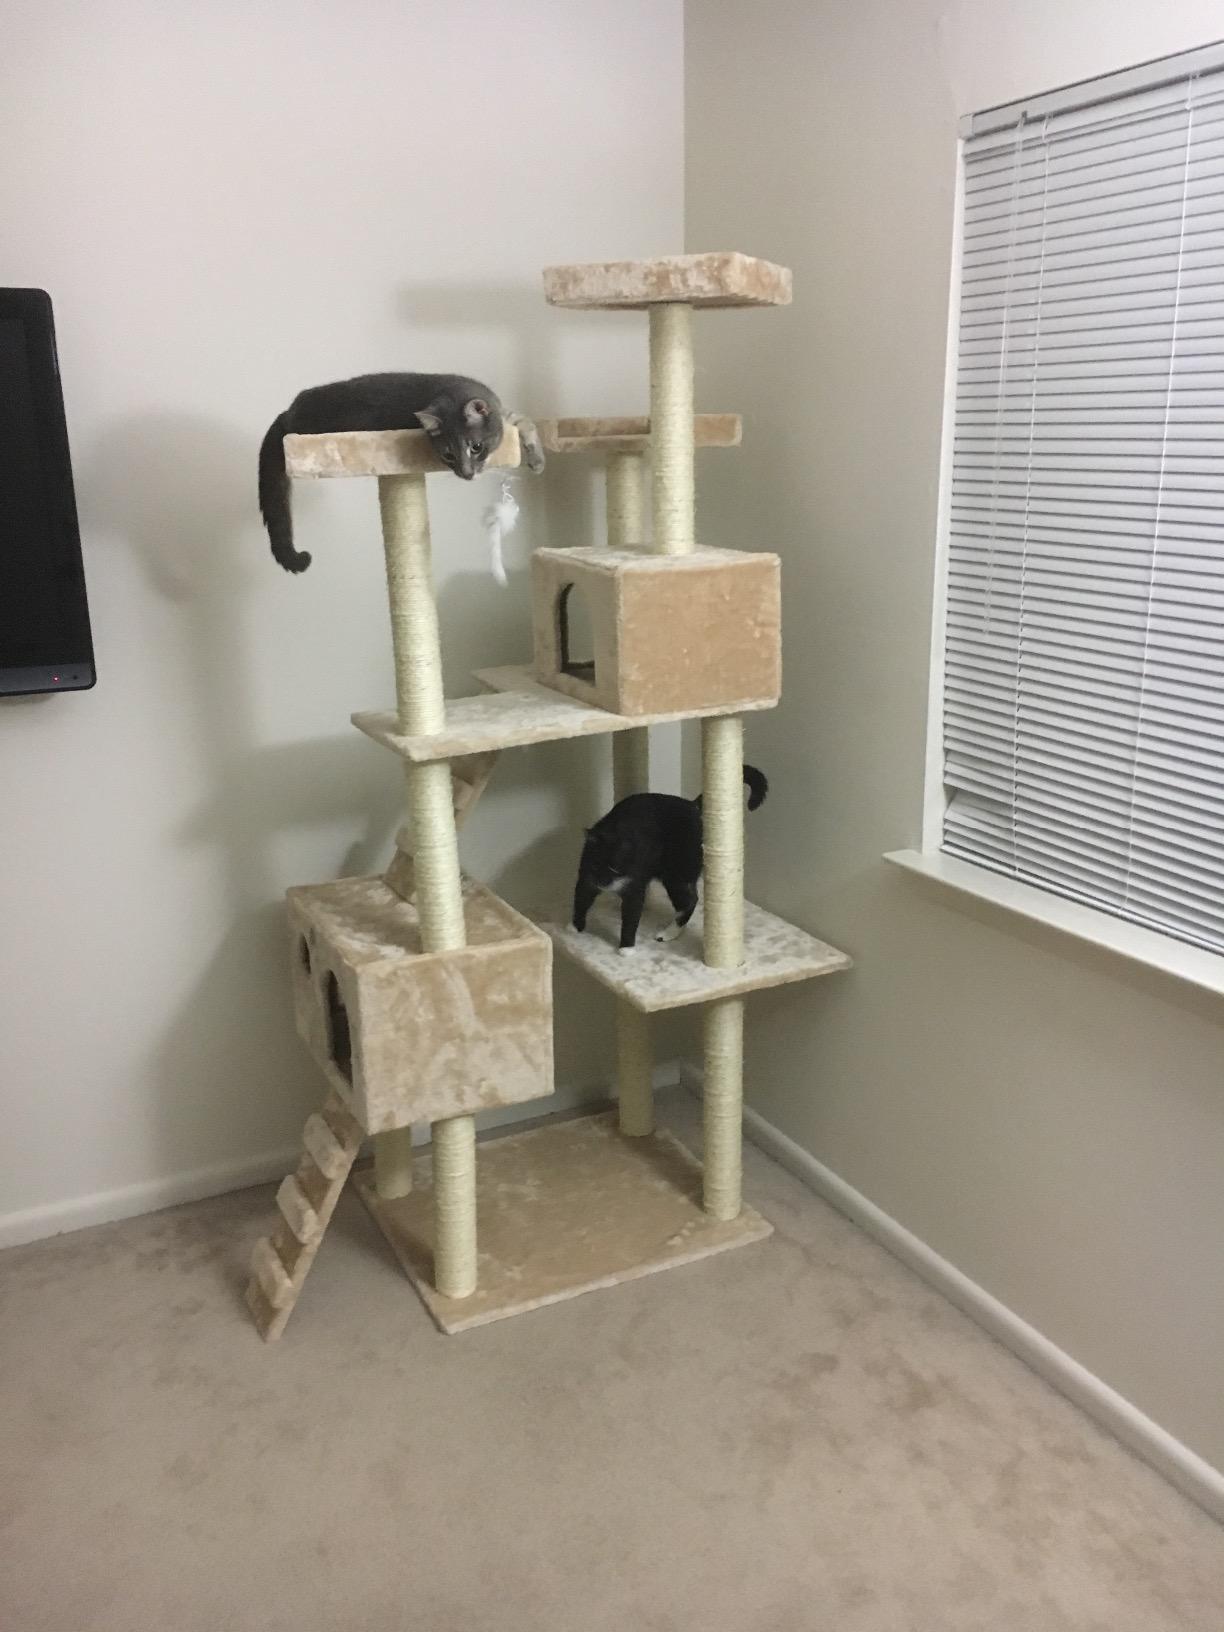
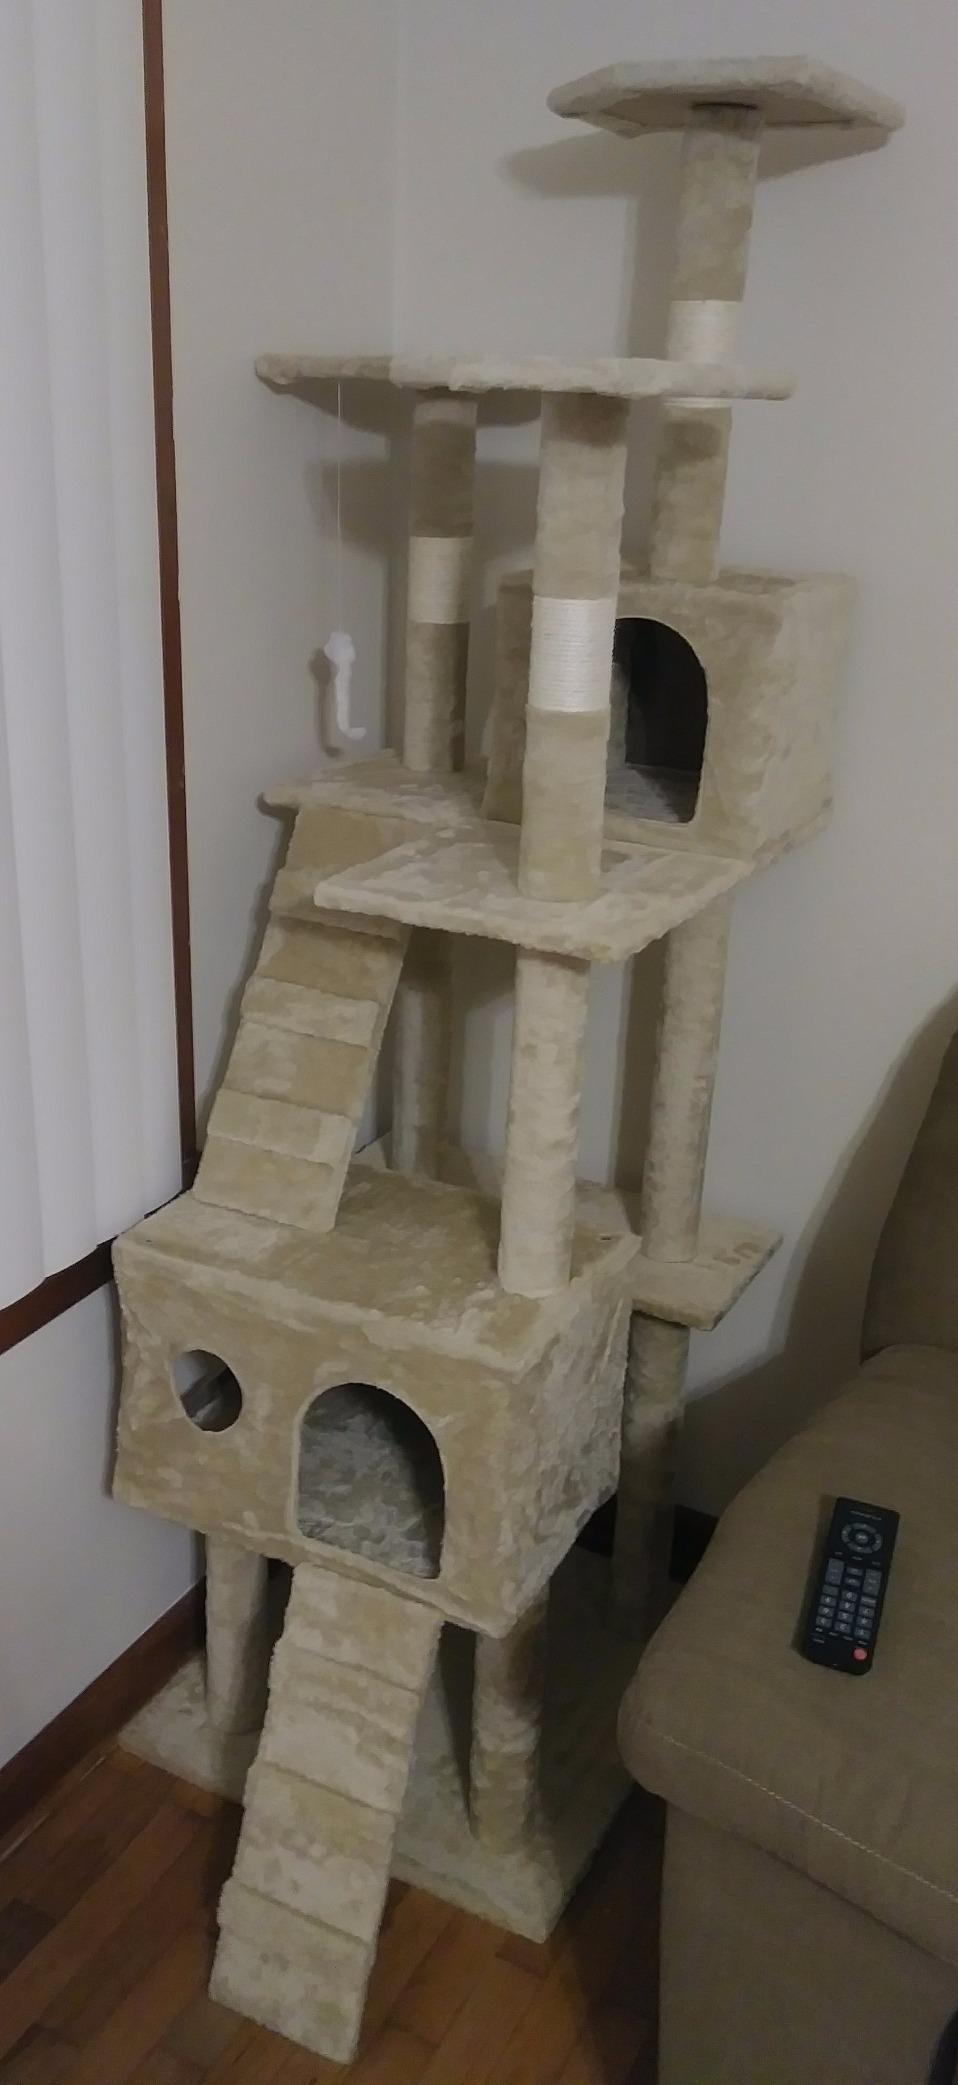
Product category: items_cat tree
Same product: yes